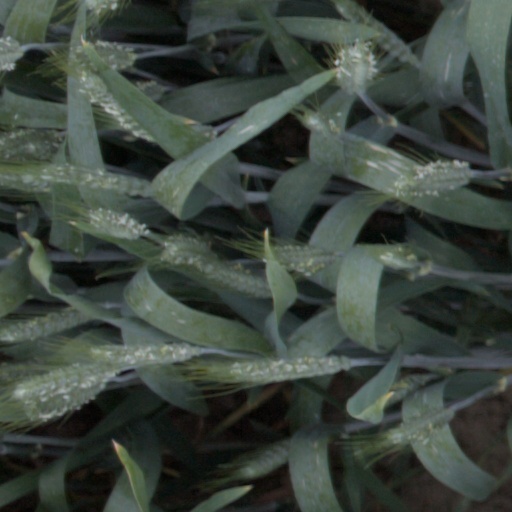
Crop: wheat